Old School Privy

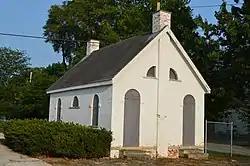
Western and northern sides

The Old School Privy is a historic outhouse in the village of Genoa, Ohio, United States. Constructed in the 1870s, it has the unusual distinction of being both a public toilet and an official historic site.